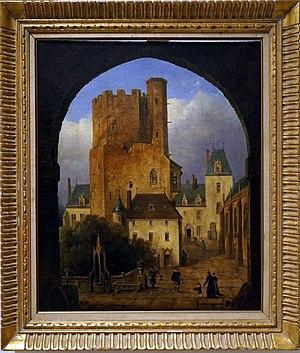
présenté au musée de Chaumont.
Châteauvillain est une commune française située dans le département de la Haute-Marne, en région Grand Est.